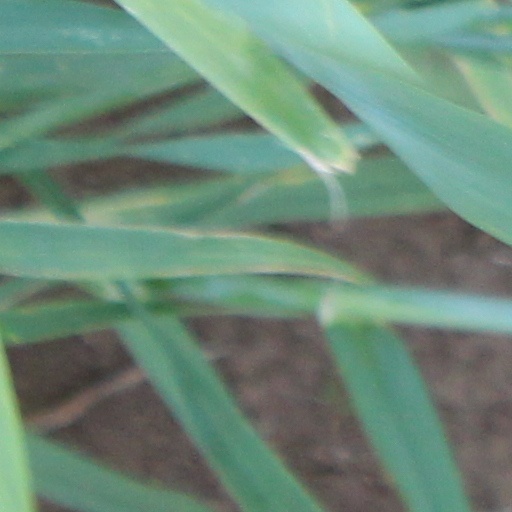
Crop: wheat